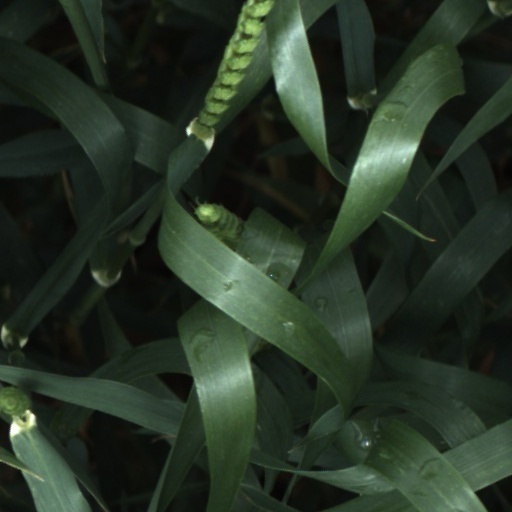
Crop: wheat